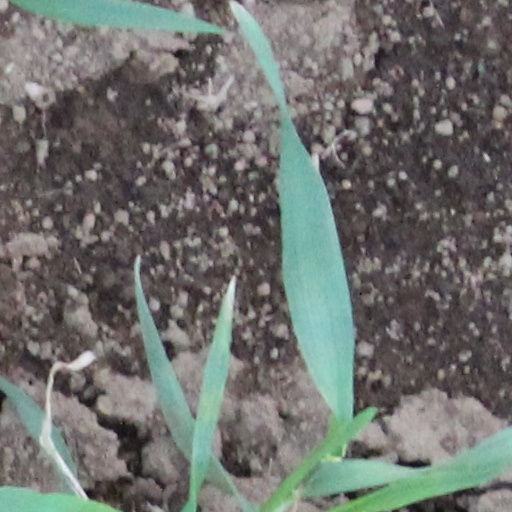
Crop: wheat